2021 Nobel Prize in Physiology or Medicine

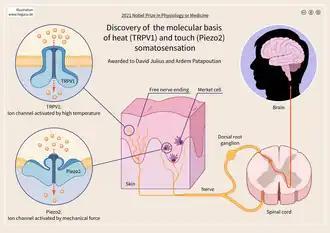
Discovery of TRPV1 and PIEZO2.

David Julius was born in 1955 in New York, United States. He received a Ph.D. in 1984 from University of California, Berkeley and was a postdoctoral fellow at Columbia University in New York. In 1989, David Julius was recruited as professor to the University of California, San Francisco. He was the recipient of numerous prestigious awards such as the 2010 Shaw Prize in Life Sciences and Medicine, the 2010 Prince of Asturias Prize for Technical and Scientific Research, the 2020 Breakthrough Prize in Life Sciences, and the 2020 Kavli Prize in Neuroscience (together with Patapoutian) and the 2020 BBVA Foundation Frontiers of Knowledge Award.